John Hunyadi

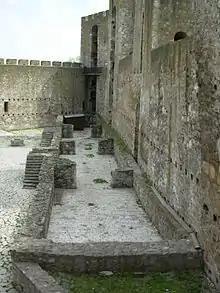
Ruins of Despot Đurađ Branković's palace in the Smederevo FortressHunyadi was kept prisoner in this fort after his defeat in the Second Battle of Kosovo in 1448

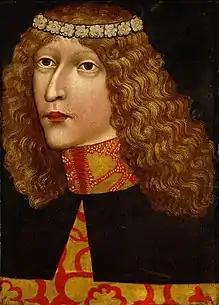
Ladislaus the Posthumous, King of Hungary and Bohemia, and Duke of Austria

The Estates of the realm proclaimed Hunyadi regent, bestowing the title "governor" upon him on 6 June 1446. His election was primarily promoted by the lesser nobility, but Hunyadi had by that time become one of the richest barons of the kingdom. His domains covered an area exceeding . Hunyadi was one of the few contemporaneous barons who spent a significant part of their revenues to finance the wars against the Ottomans, thus bearing a large share of the cost of fighting for many years.